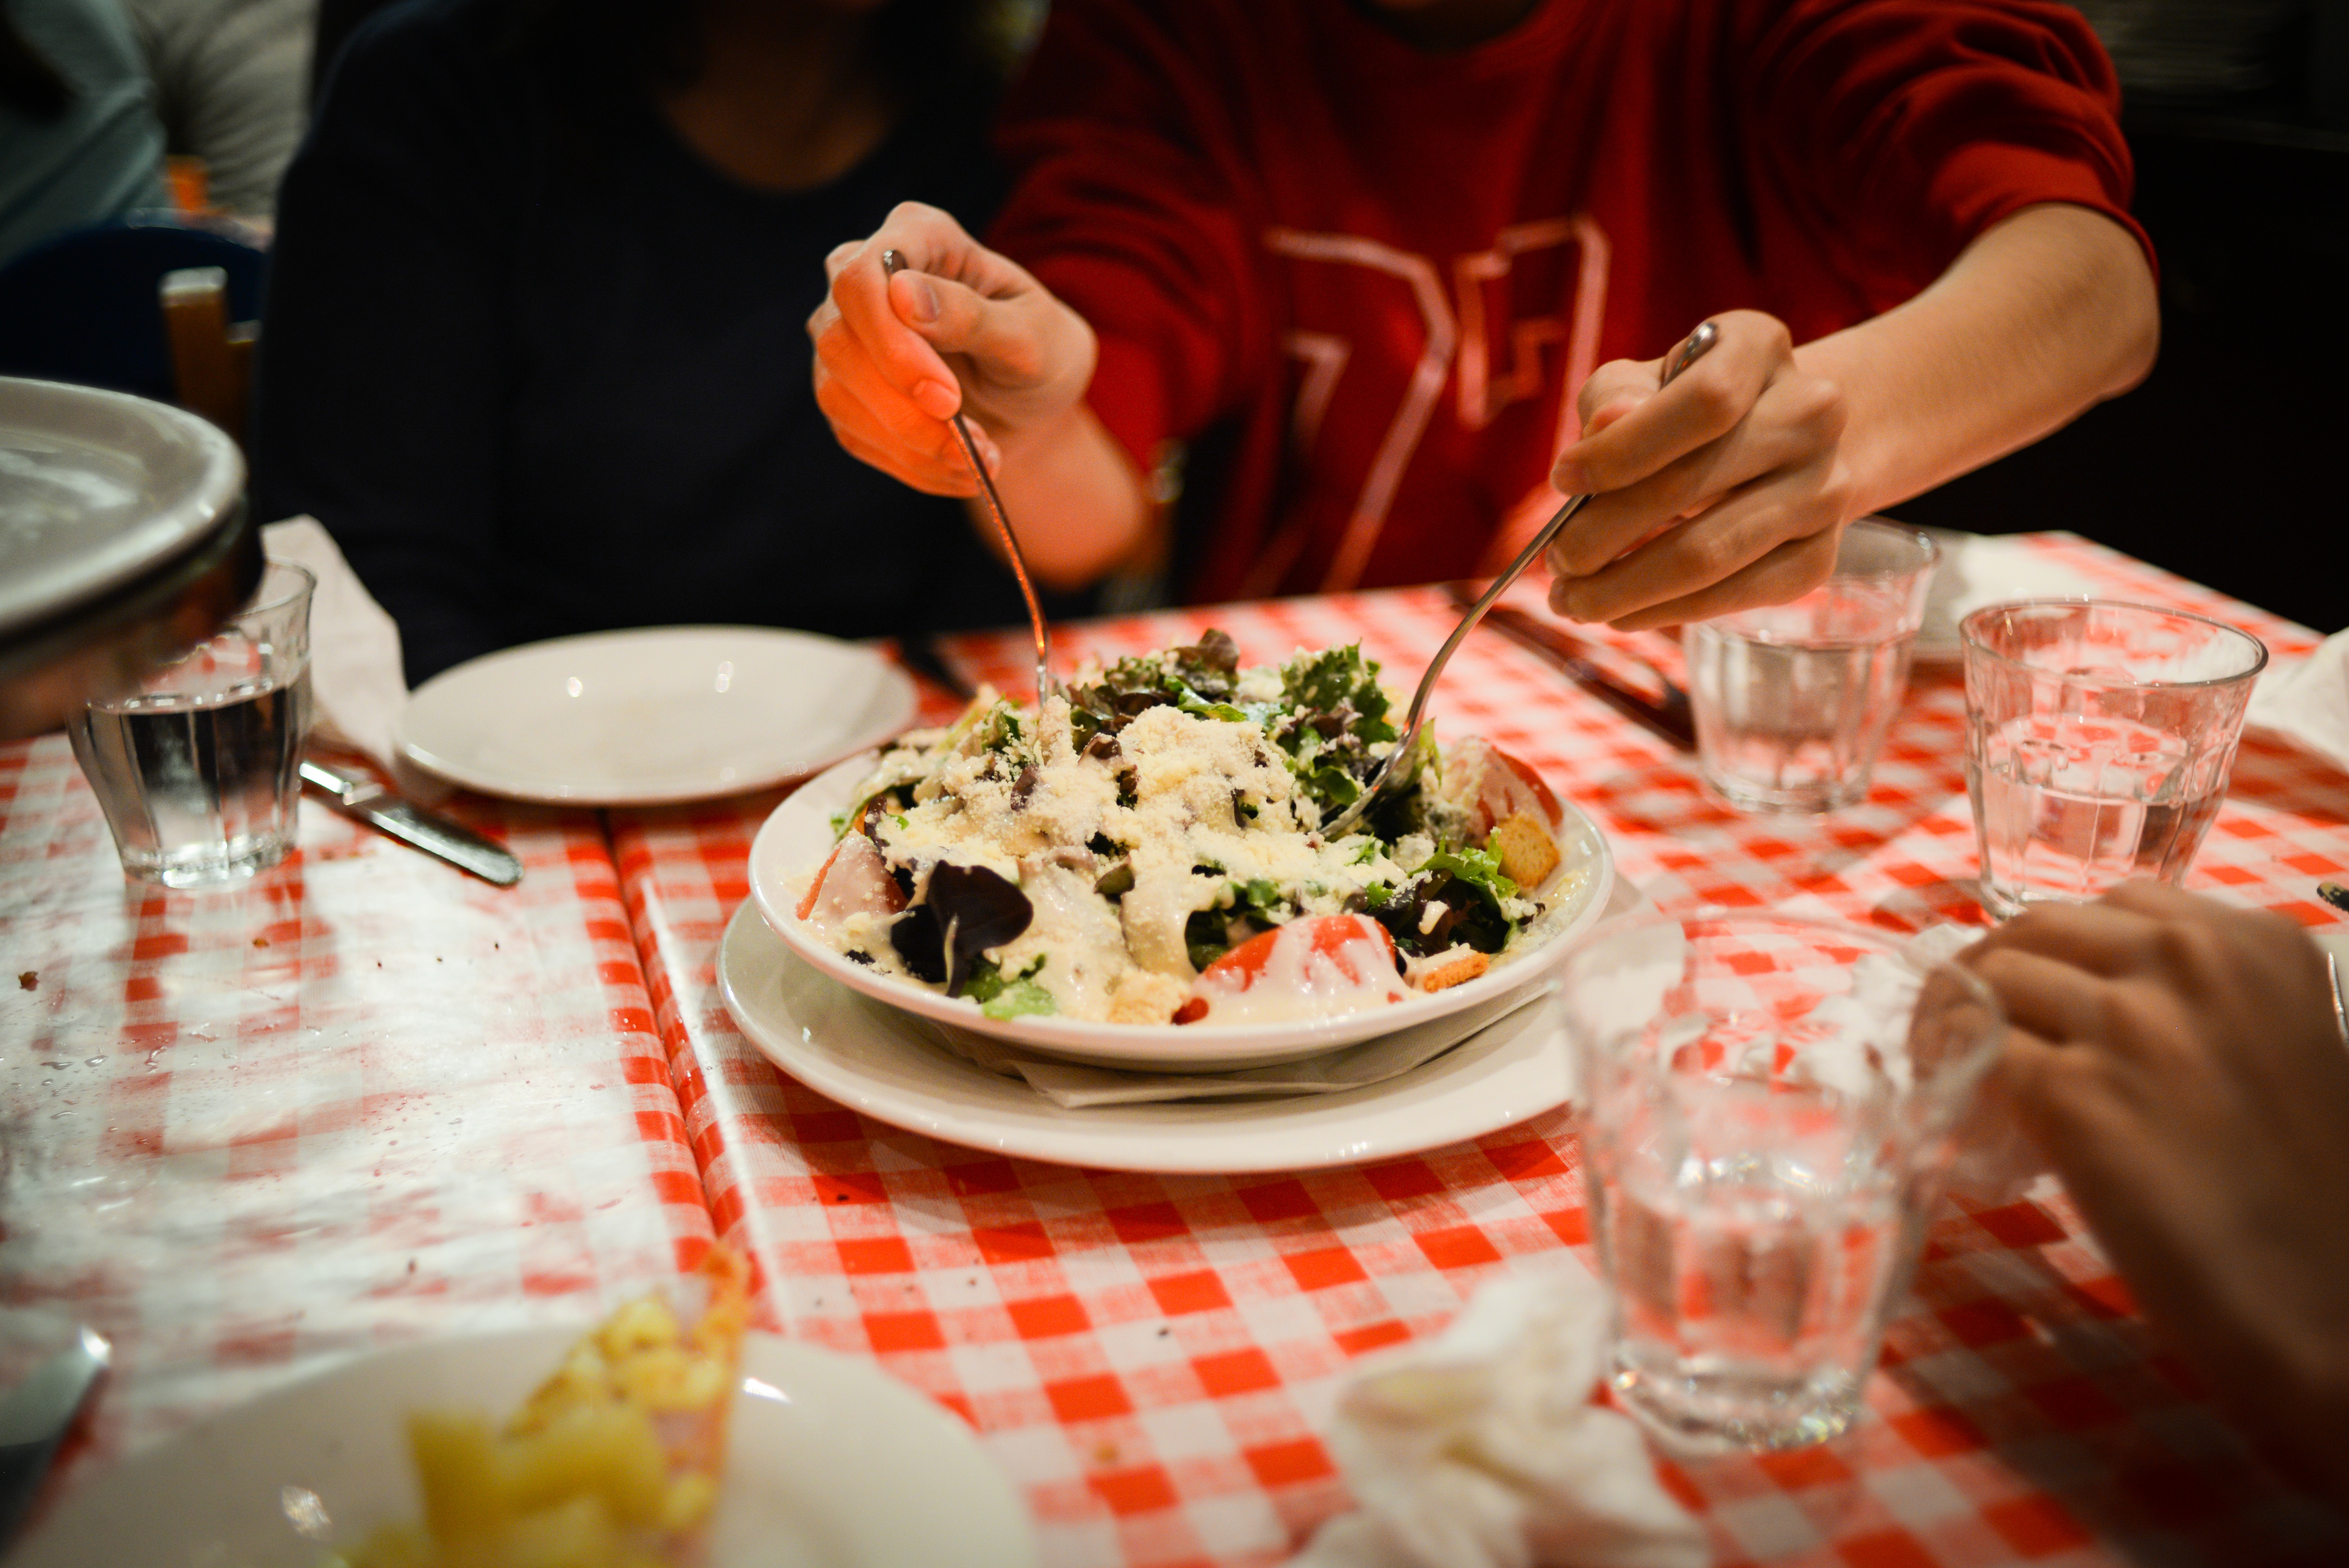
restaurant, dish, meal, food, menu, lunch, cuisine, sauce, delicious, tomato, celebrate, asian food, nutrition, dinner, tasty, diet, supper, brunch, italian food, sense